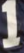
Number: 1